Distraction display

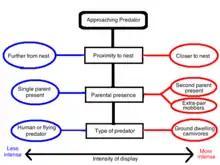
Factors influencing the decision to display when a predator approaches. Circles on the left represent circumstances that lead to lower intensity distraction displays, while circles on the right represent circumstances that lead to higher intensity distraction displays. Different combinations of these circles result in a spectrum of intensity of distraction displays.

Given these risks, an animal must decide when distraction display is an appropriate response to a predator. Researchers have found several important factors that appear to influence the decision to use a distraction display and the intensity of the display, although it is not evident that these factors are taken into consideration consciously by the displaying animal.